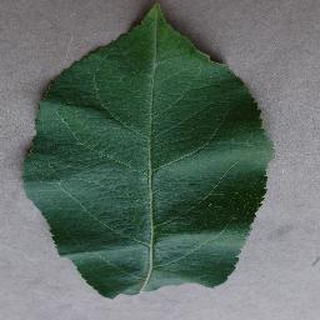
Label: healthy_apple